Don Valley Parkway

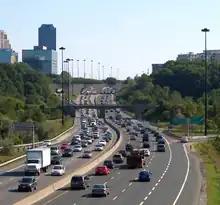
The parkway often fills to capacity, leading to slow travel speeds along much of its length throughout the day.

From 1986 to 1988, the City studied traffic congestion in the 'Don Valley Corridor', an area from Leslie Street east to Victoria Park Avenue. To improve traffic in the area, the proposed solutions were extending Leslie Street south of Eglinton Avenue and south-west to Bayview Avenue; widening Don Mills Road; and expanding the parkway.